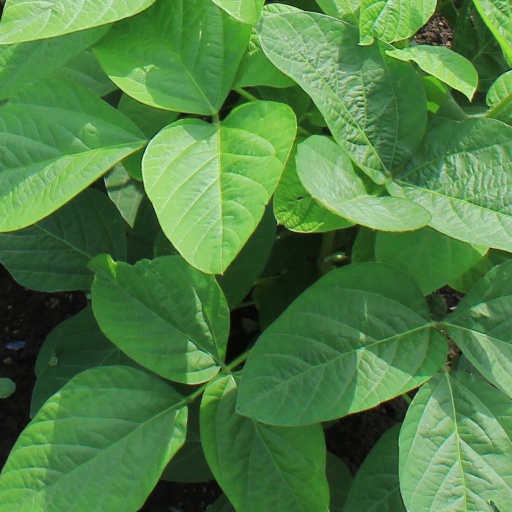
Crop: soybean